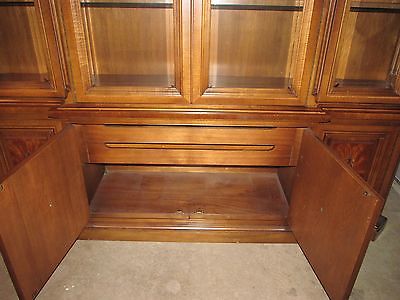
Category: cabinet